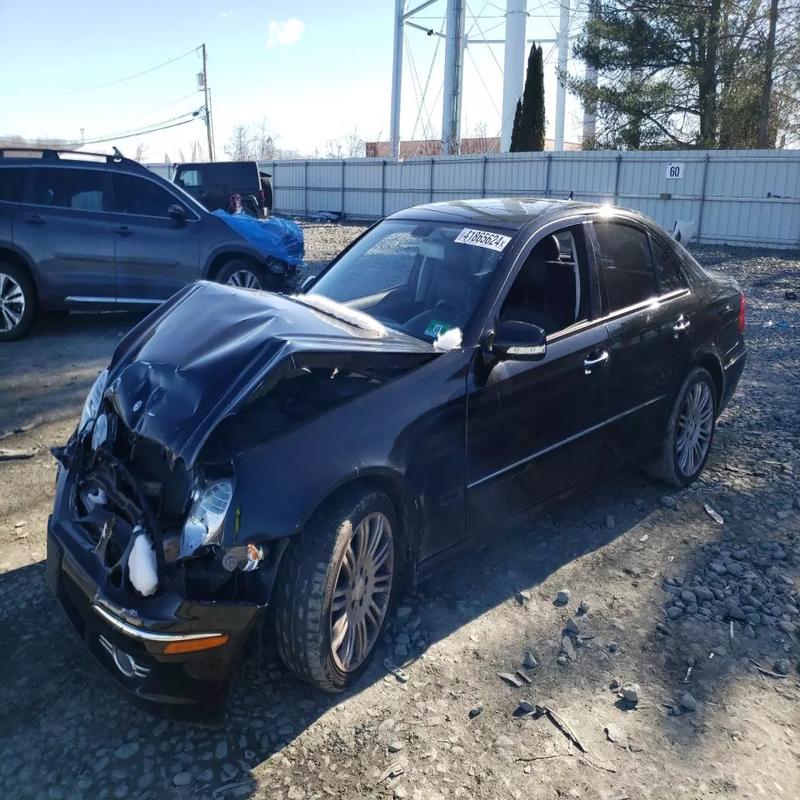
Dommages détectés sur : plaque d'immatriculation avant, pare-choc avant, feu avant droit, feu avant gauche, capot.
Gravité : majeur